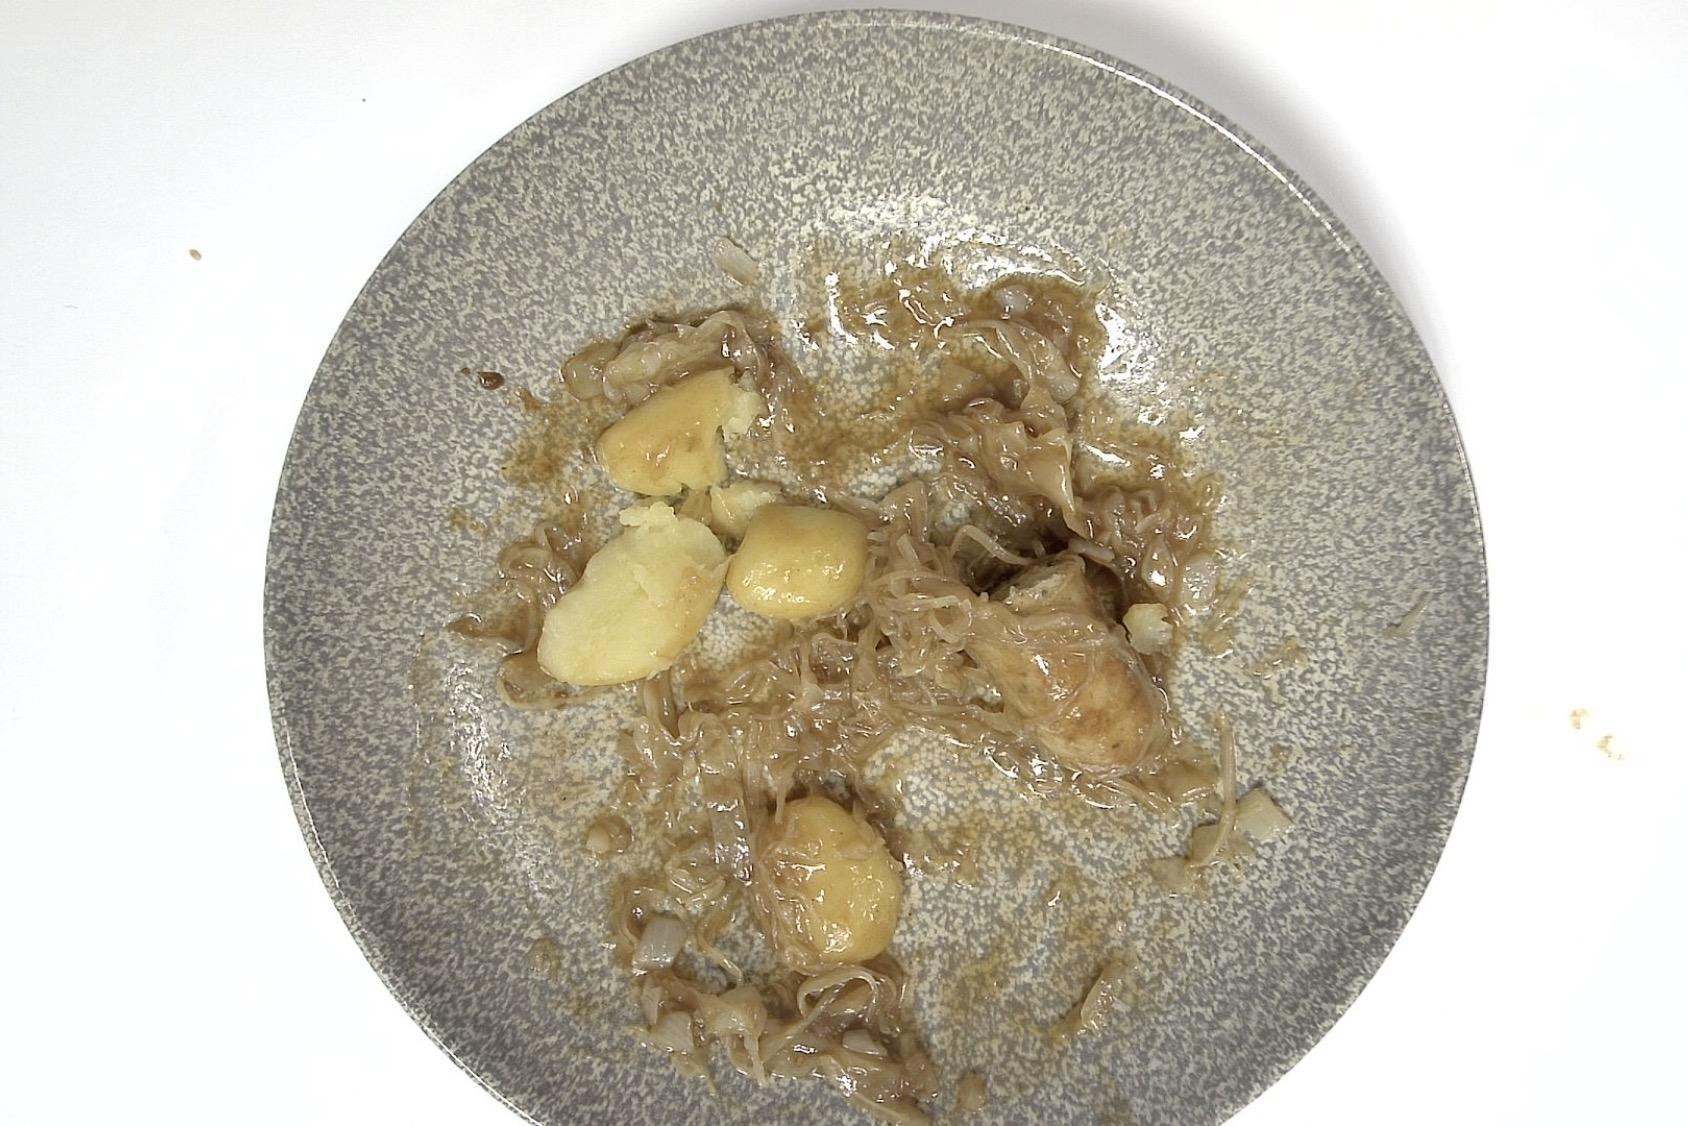
Dish: Rostbratwurst mit Sauerkraut und Kartoffeln an Brauner Sauce
Portion size: Normale Portion
Ingredients: potatoes, sauerkraut, brown-sauce, grilled-sausage
Weight as served: 325 g
Energy as served: 326,570 kcal (1.363,620 kJ)
Fat: 19,630 g (saturated: 6,490 g)
Carbohydrates: 23,745 g (sugar: 8,215 g)
Protein: 11,855 g
Salt: 5,430 g
Weight after return: 195 g
Energy after return: 195,942 kcal